Marasmius fulvoferrugineus

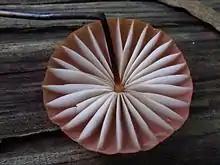
The gills are yellowish-white and distantly spaced.

The cap is initially cushion shaped or bell shaped before becoming convex, and it has a small umbo; it reaches a diameter of . The cap surface is dry, somewhat velvety in texture, and has radial furrows extending to the edge of the cap as well as a pleated margin. The color ranges from tawny brown to rusty brown. The thin yellowish-white gills are up to broad, free from attachment to the stipe, and distantly spaced—there are typically 23–28 gills present. The stipe measures long by 1–1.25 mm thick, and is straight or curved, shiny, and hollow. It is dark brown except for a pink region near the top, and it has a tuft of cotton-like white mycelium at the base. The odor and taste of the mushroom are weakly farinaceous (similar to freshly-ground flour). The edibility of the fruit bodies has not been determined.